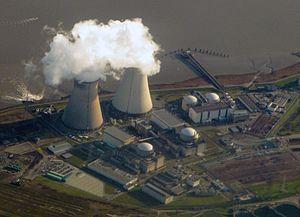
La centrale nucléaire de Doel est localisée sur le territoire de Doel sur la rive gauche de l'Escaut en Belgique. Elle est à 25 km au nord d'Anvers, 42 km au nord-nord-ouest de Bruxelles, 136 km sud-sud-est d'Amsterdam et 140 km nord-ouest-ouest d'Aix-la-Chapelle.